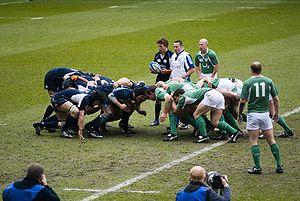
Le tournoi des Six Nations 2007 s'est déroulé en février et mars 2007. La France l'emporte comme l'année précédente devant l'Irlande qui gagne la triple couronne comme lot de consolation.